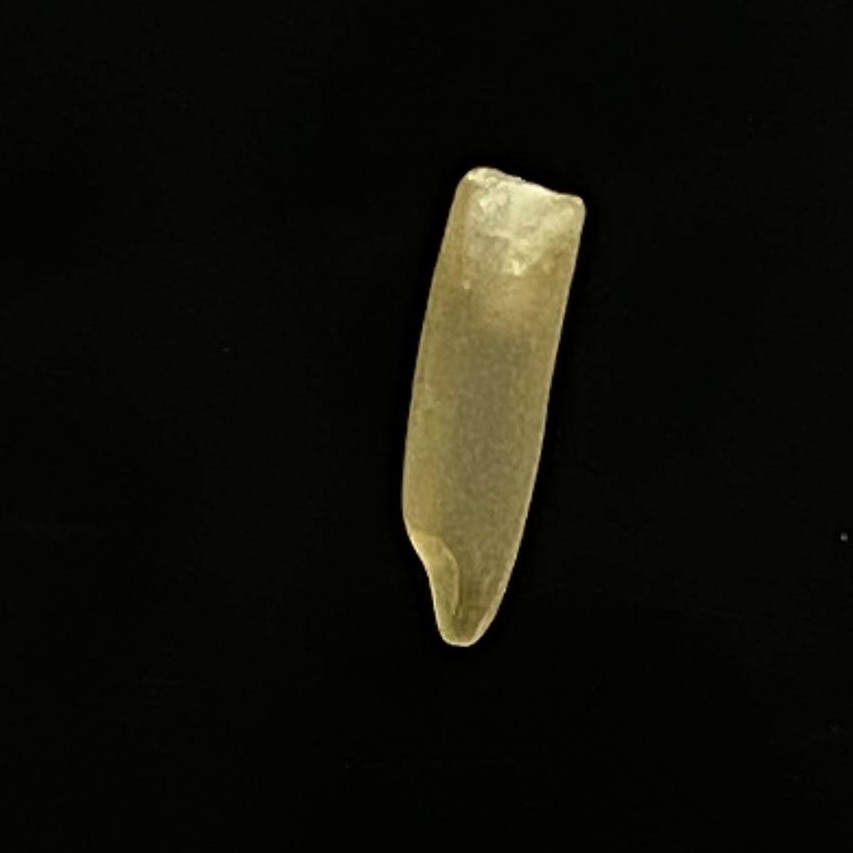
Rice variety: Bashmoti